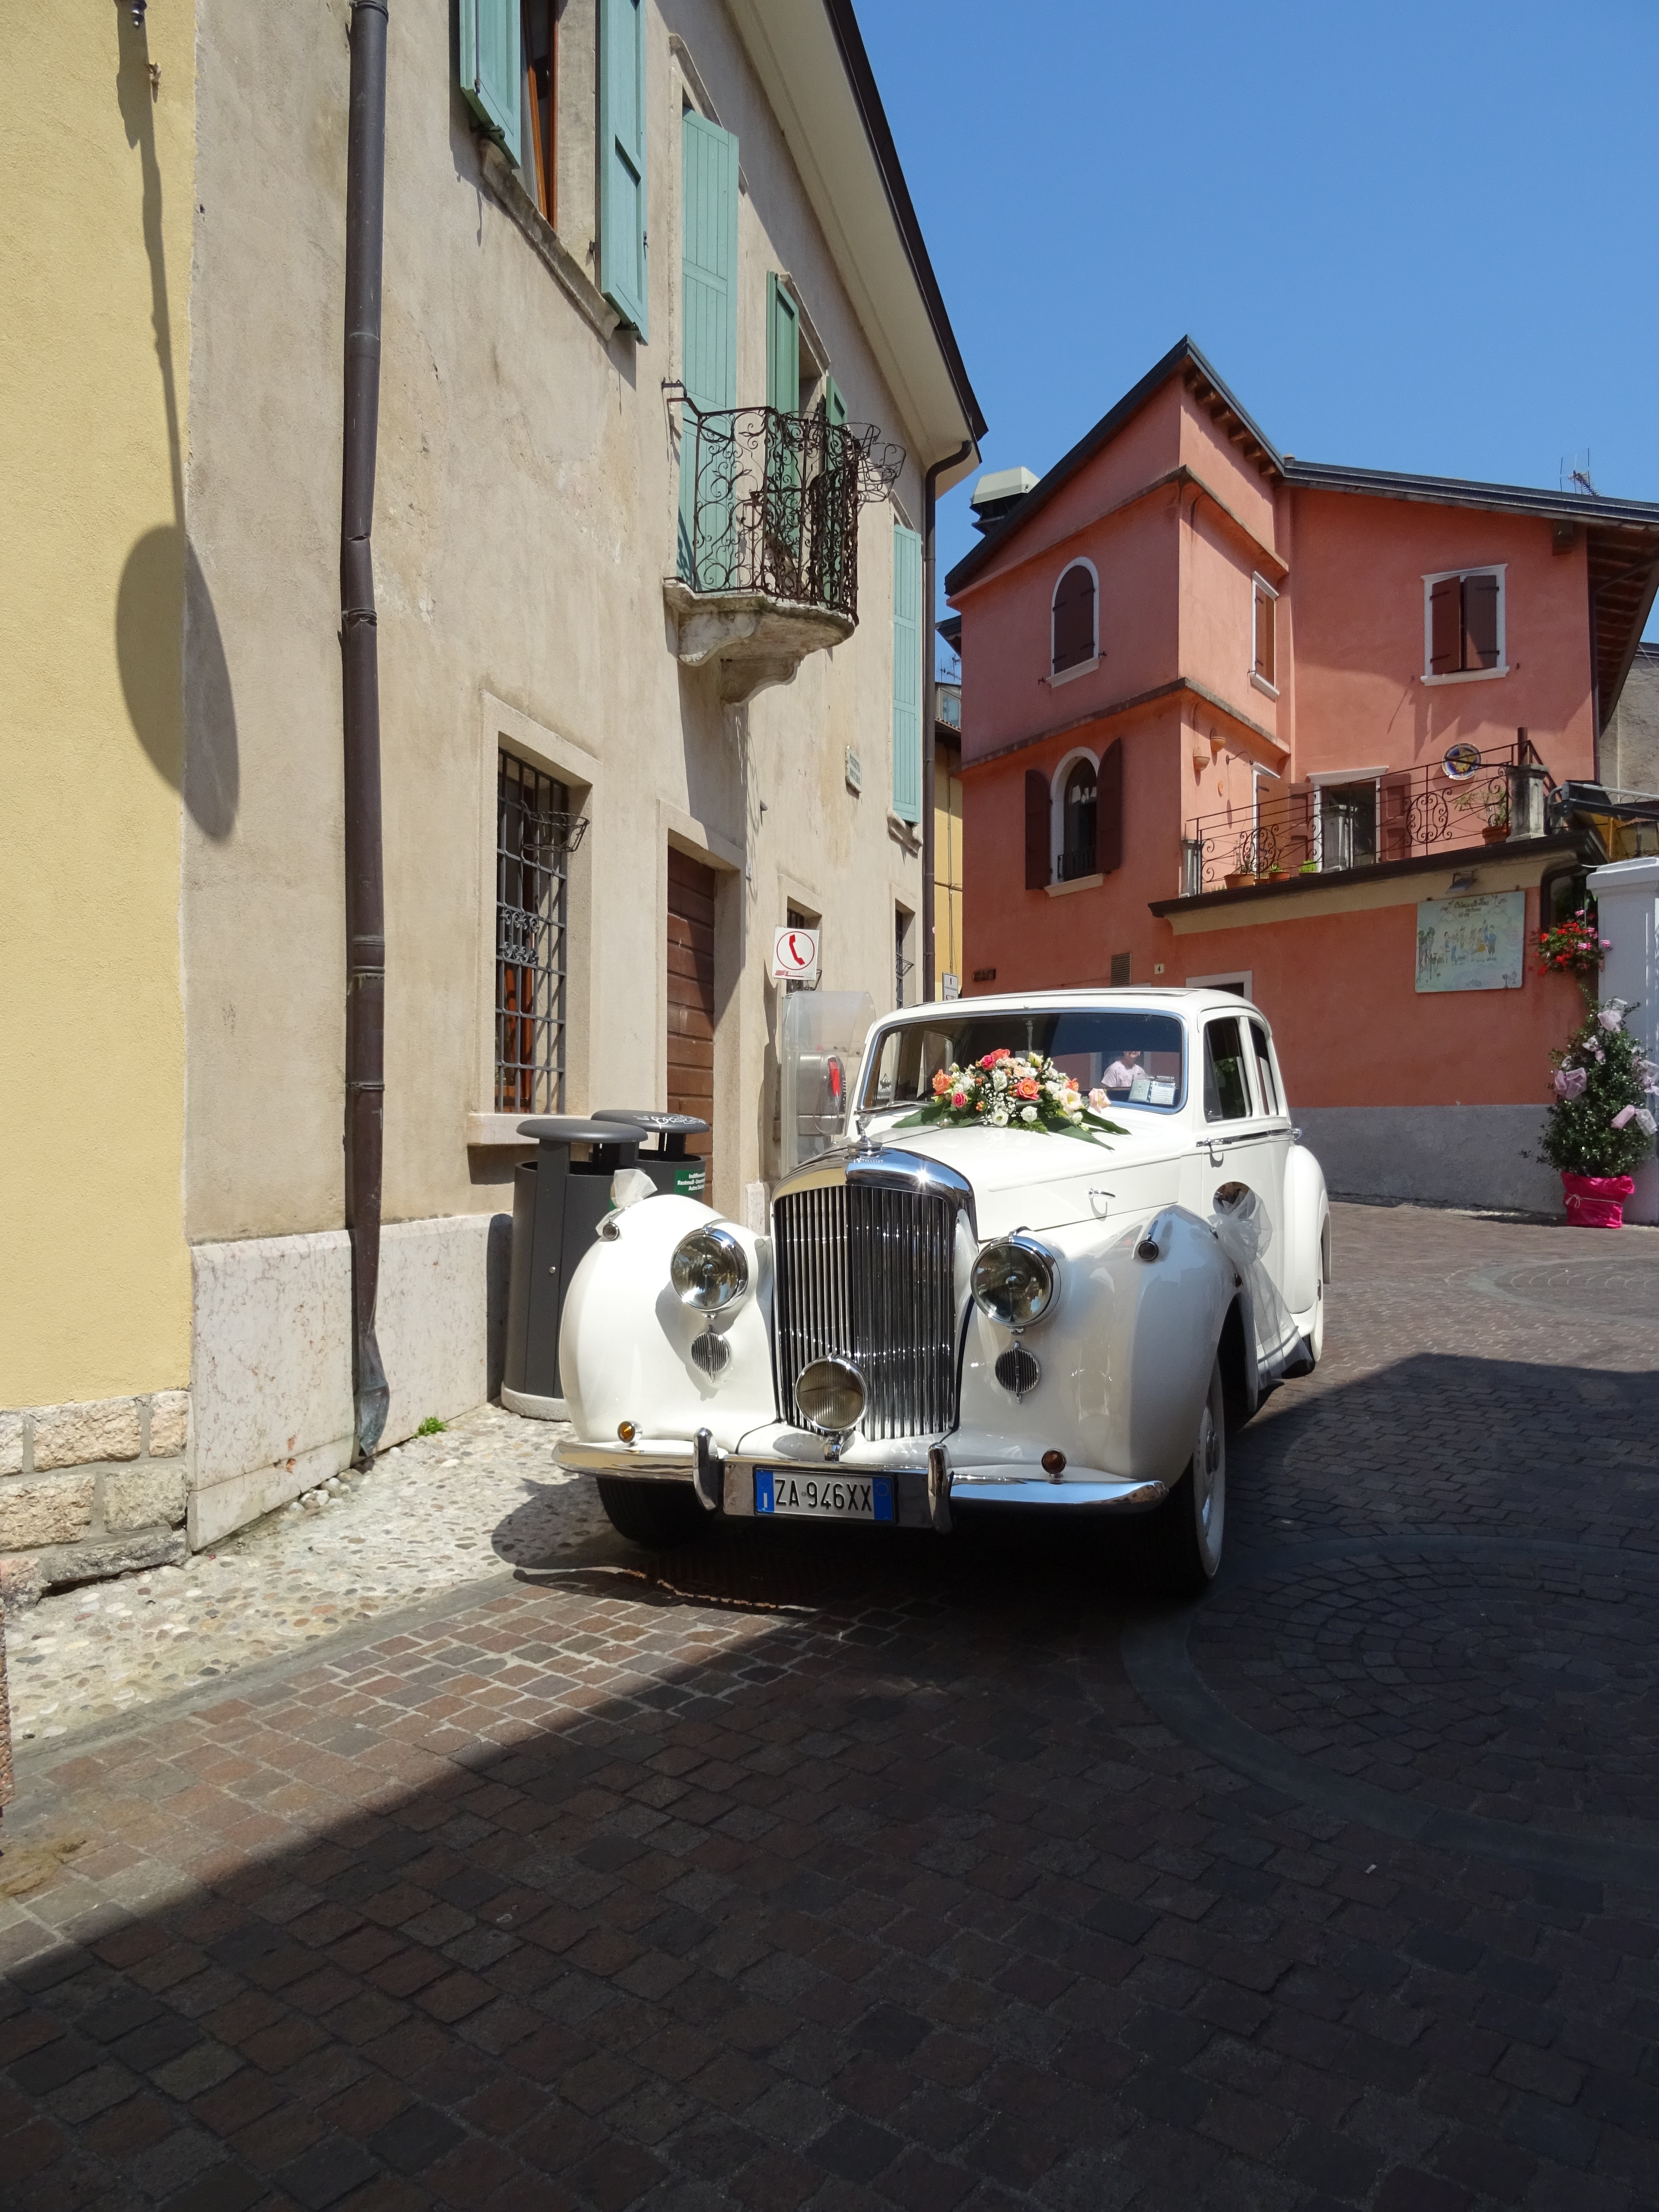
white, street, car, vehicle, weather, romantic, marriage, vintage car, oldtimer, classic, bentley, floral decorations, bridal car, automobile make, luxury vehicle